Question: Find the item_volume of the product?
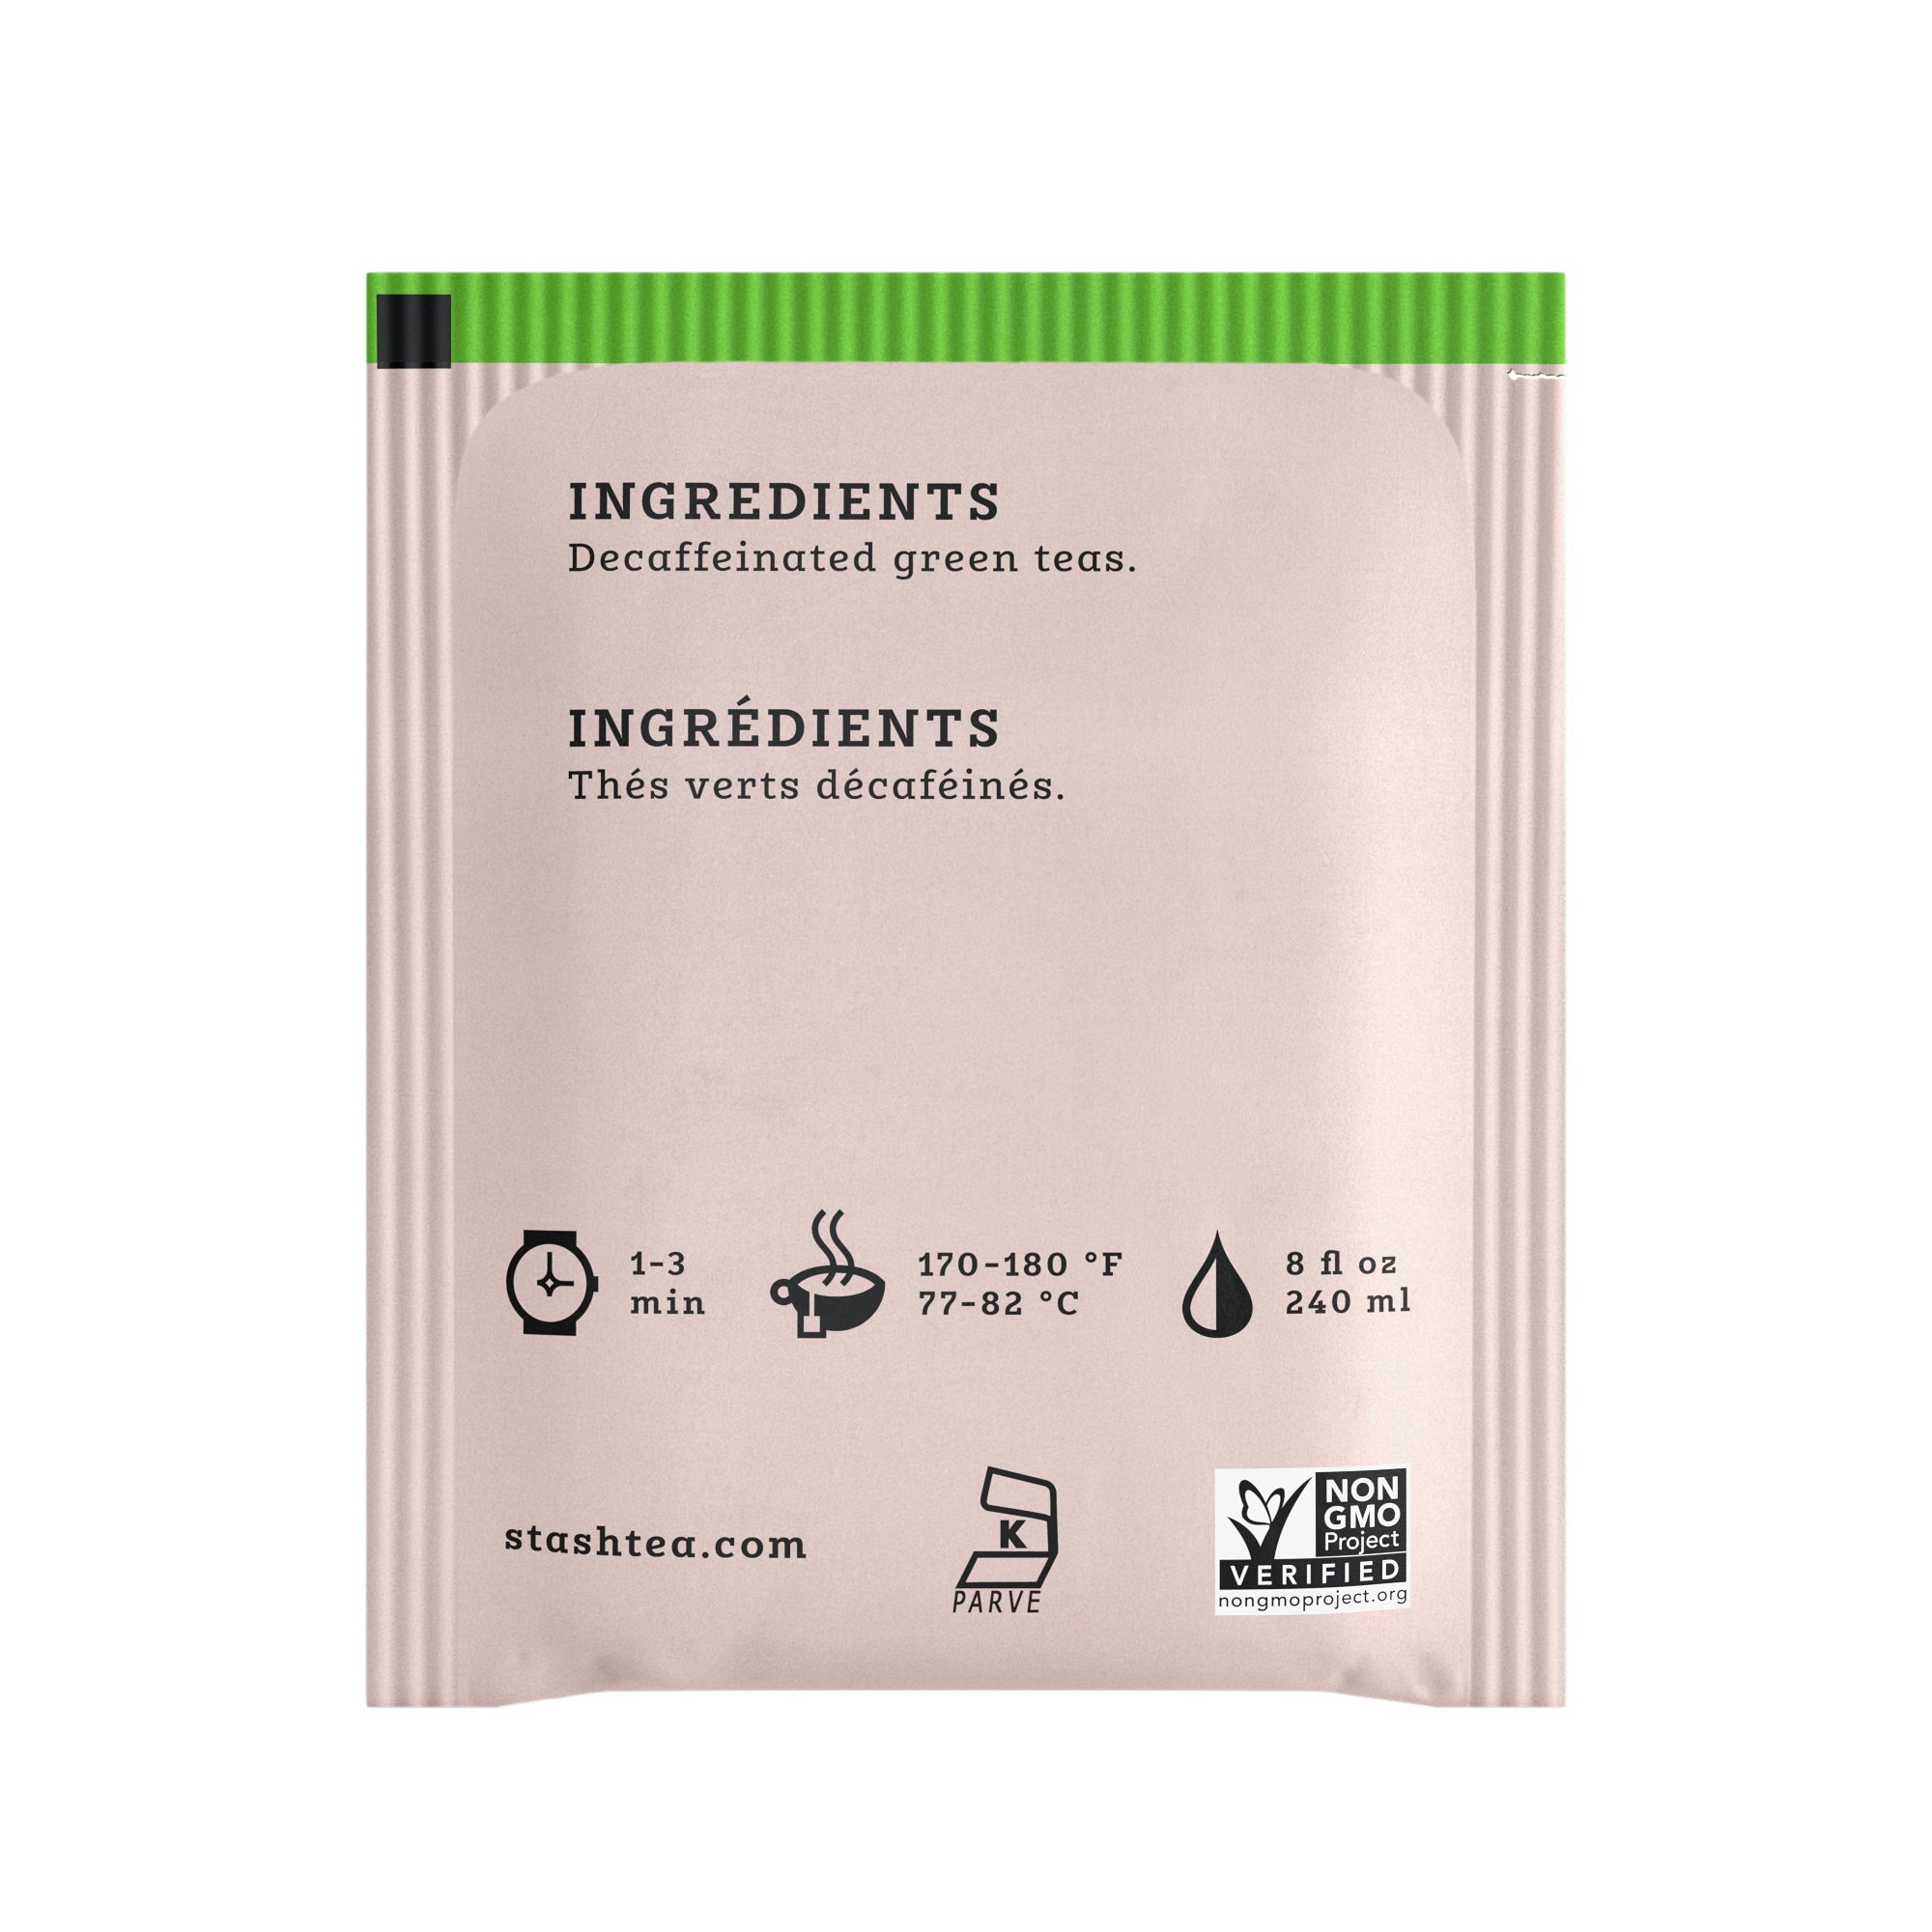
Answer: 240.0 millilitre